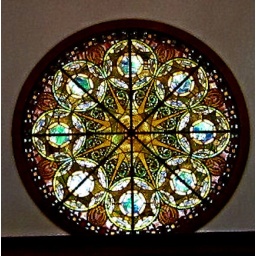
The jewel window from inside the jewel box bank: the Merchants National bank designed by Louis Sullivan in Grinnell